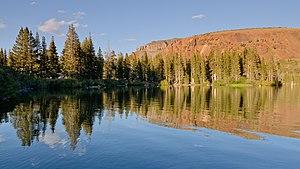
Le comté de Mono, en « Mono County », est un comté de l'État de Californie, aux États-Unis. Au recensement de 2010, il comptait 14 202 habitants. Son chef-lieu est Bridgeport, une localité non-incorporée.